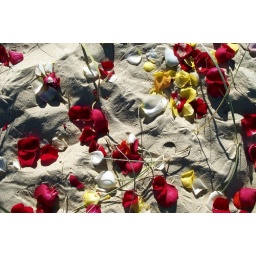
rose petals in the sand